Kim Ju-sik

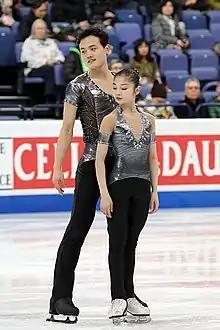
Ryom and Kim at the 2017 World Championships.

The pair started the season by taking gold at the 2016 Asian Open Trophy and at the 2016 Merano Cup. Additionally, they won their first national title at the 2017 North Korean Championships.